Fantastic Fireworks

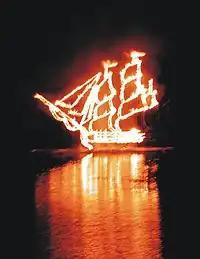
Fire sculpture created by Fantastic Fireworks to celebrate the 200th anniversary of the Battle of Trafalgar.

Fantastic Fireworks is a British company that stages large-scale fireworks displays in Europe and the Far East. It was founded in 1985 and is based in Pepperstock.